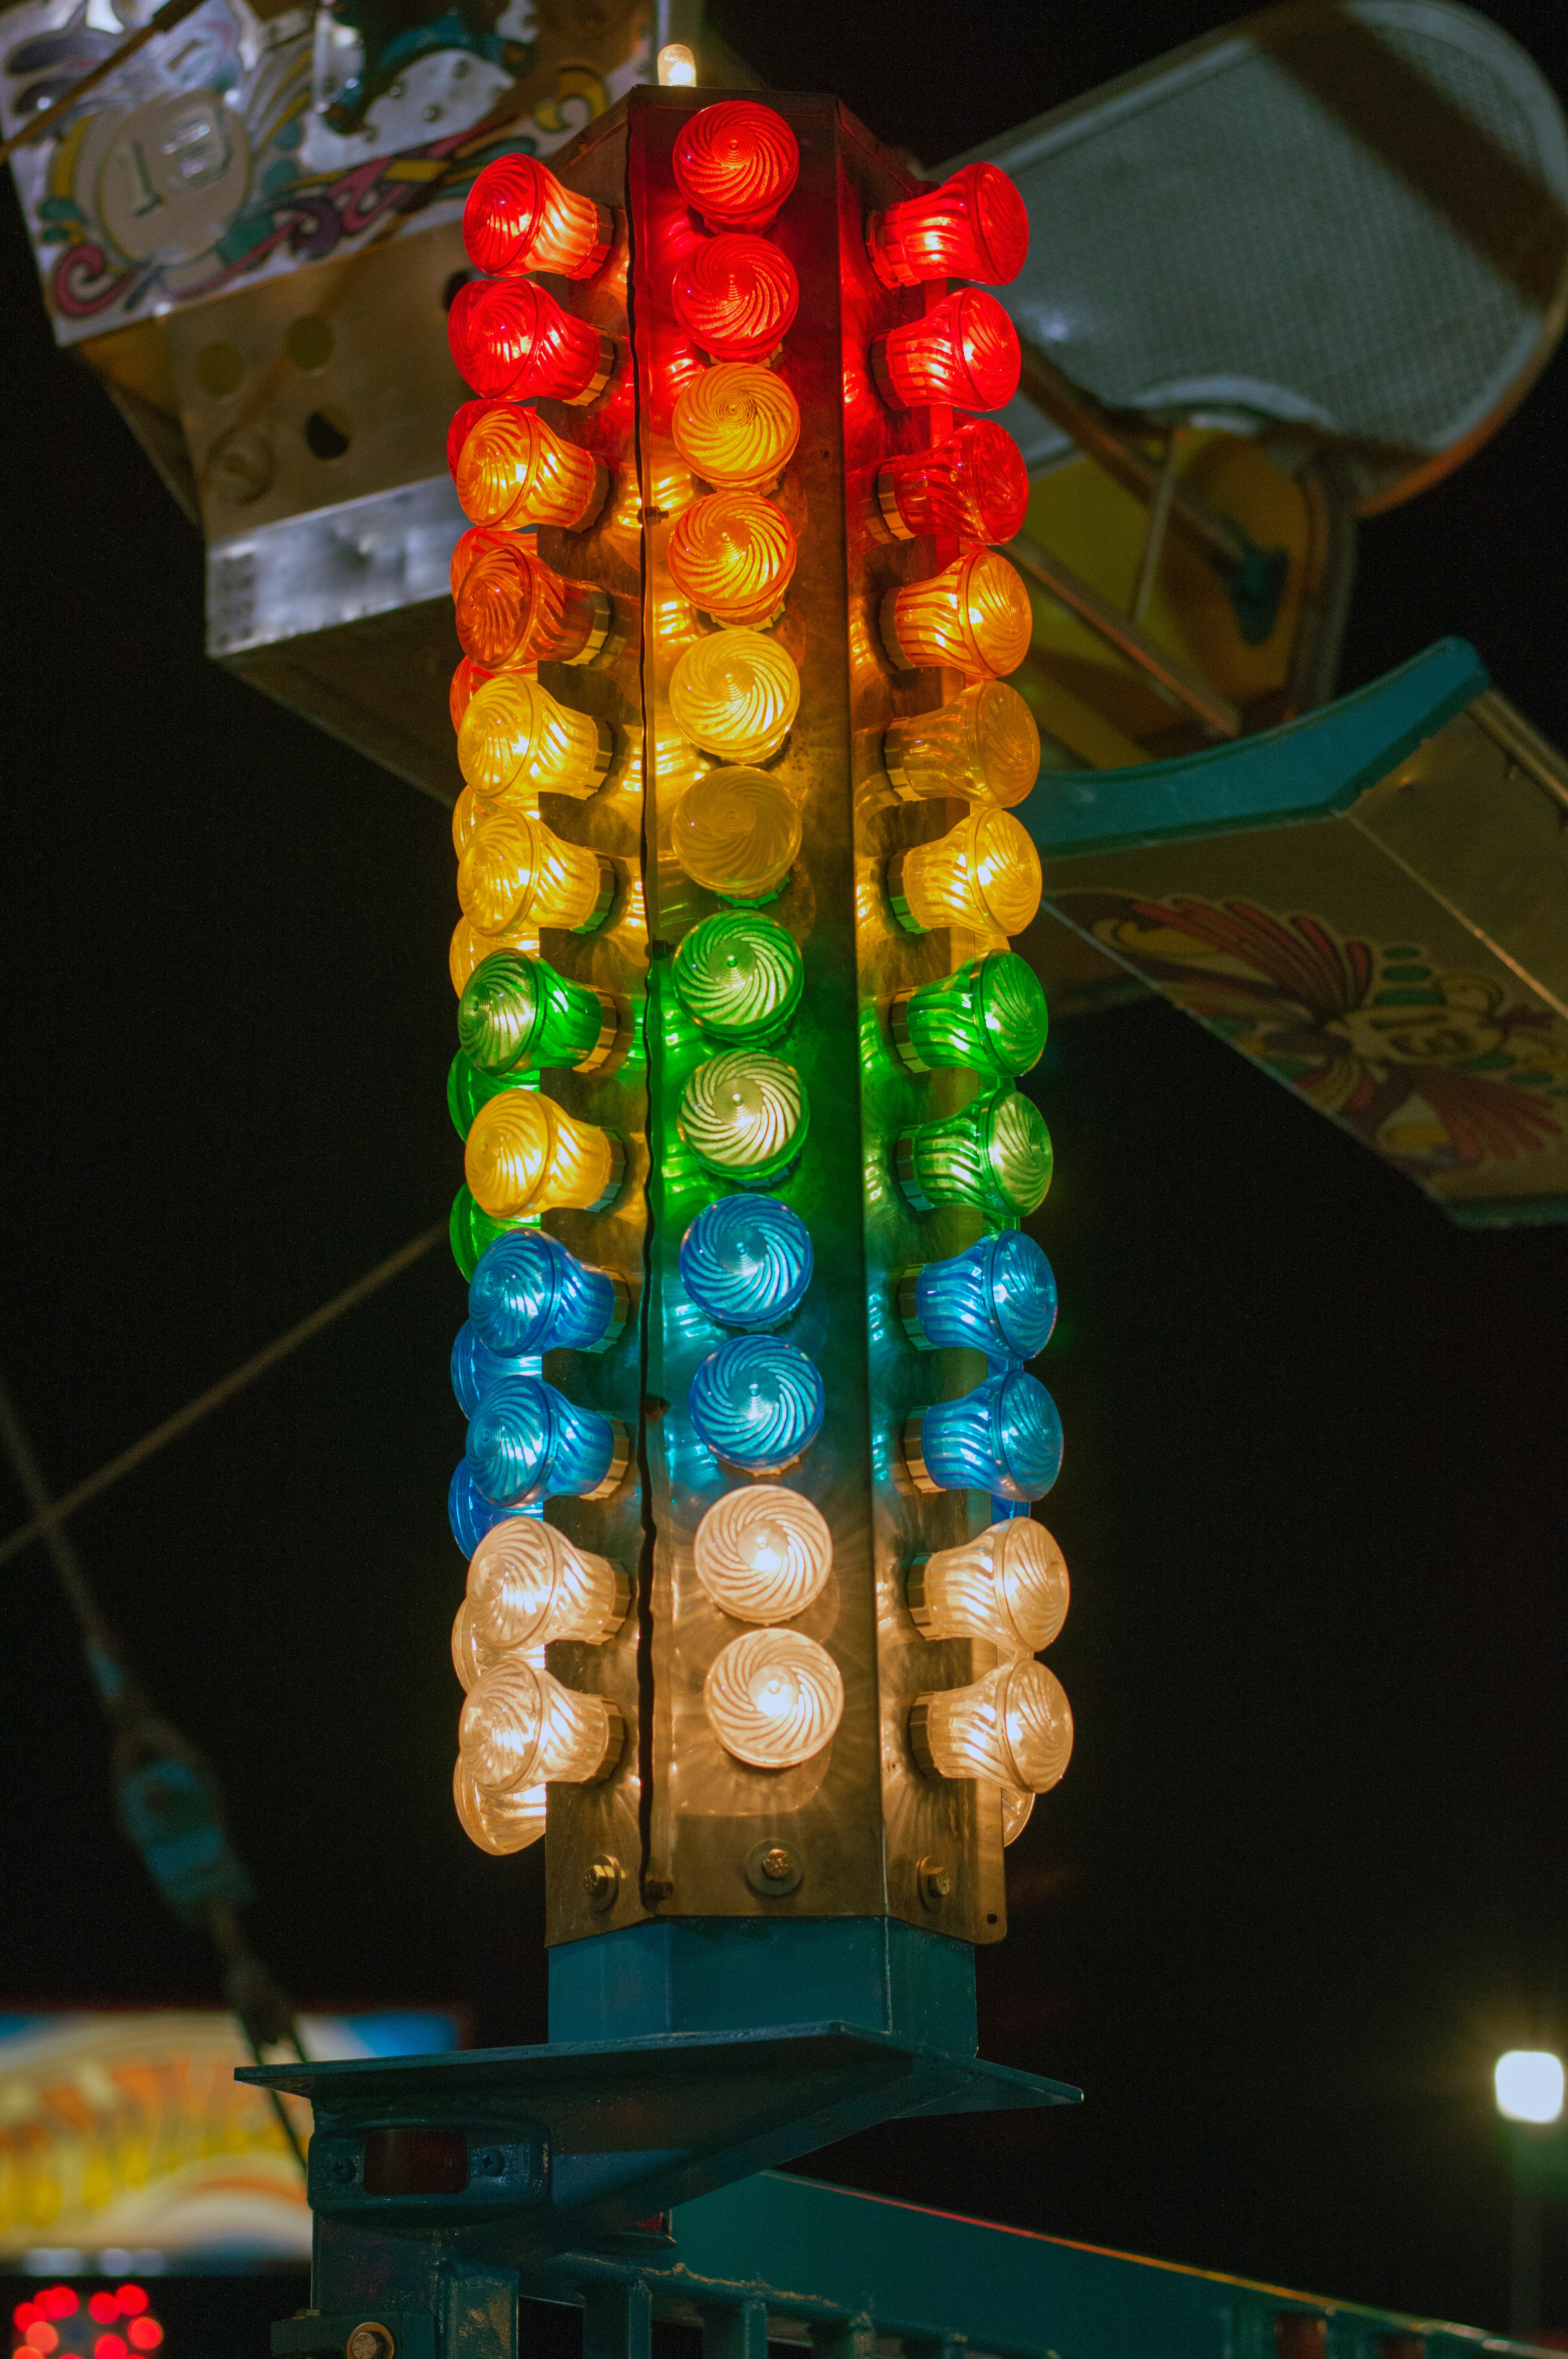
night, flower, color, lighting, screenshot